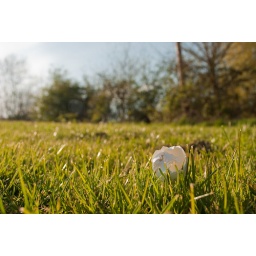
An abandoned birds egg found in the grass